Place name changes in Turkey

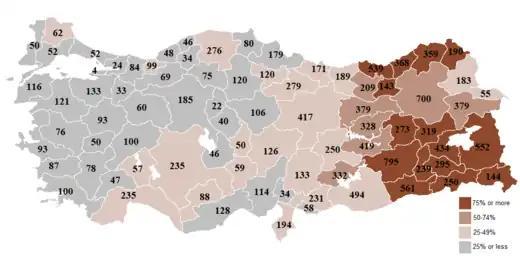
Number of geographical name changes from 1916 onwards per Turkish province with color-coded percentages

Armenian geographic names were first changed under the reign of Sultan Abdul Hamid II. In 1880, the word "Armenia" was banned from use in the press, schoolbooks, and governmental establishments, to be replaced with words like Anatolia or Kurdistan. Armenian name changing continued under the early Republican era up until the 21st century. It included the Turkification of last names, change of animal names, change of the names of Armenian historical figures (i.e. the name of the prominent Balyan family was concealed under the identity of a superficial Italian family called Baliani), and the change and distortion of Armenian historical events.